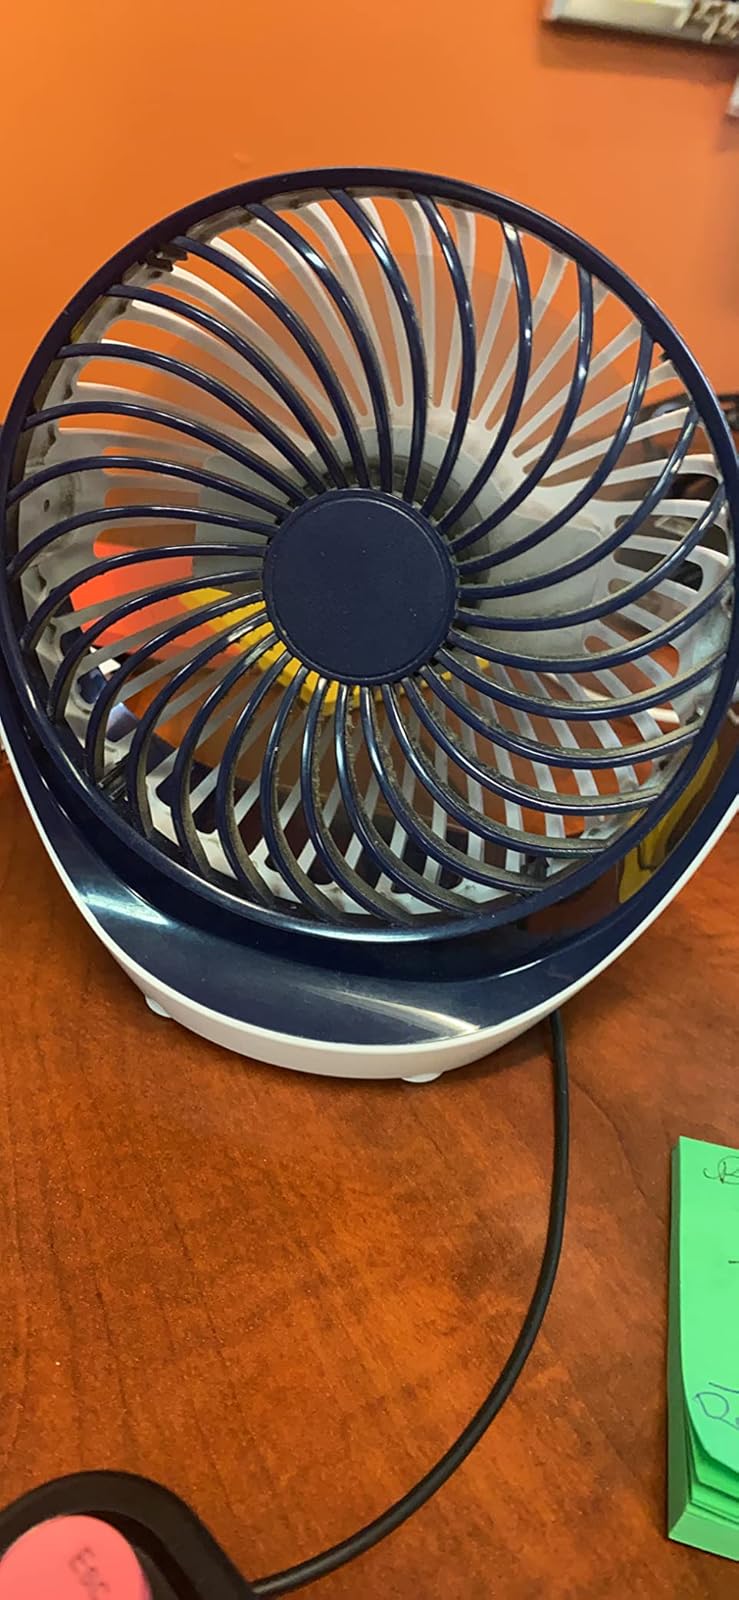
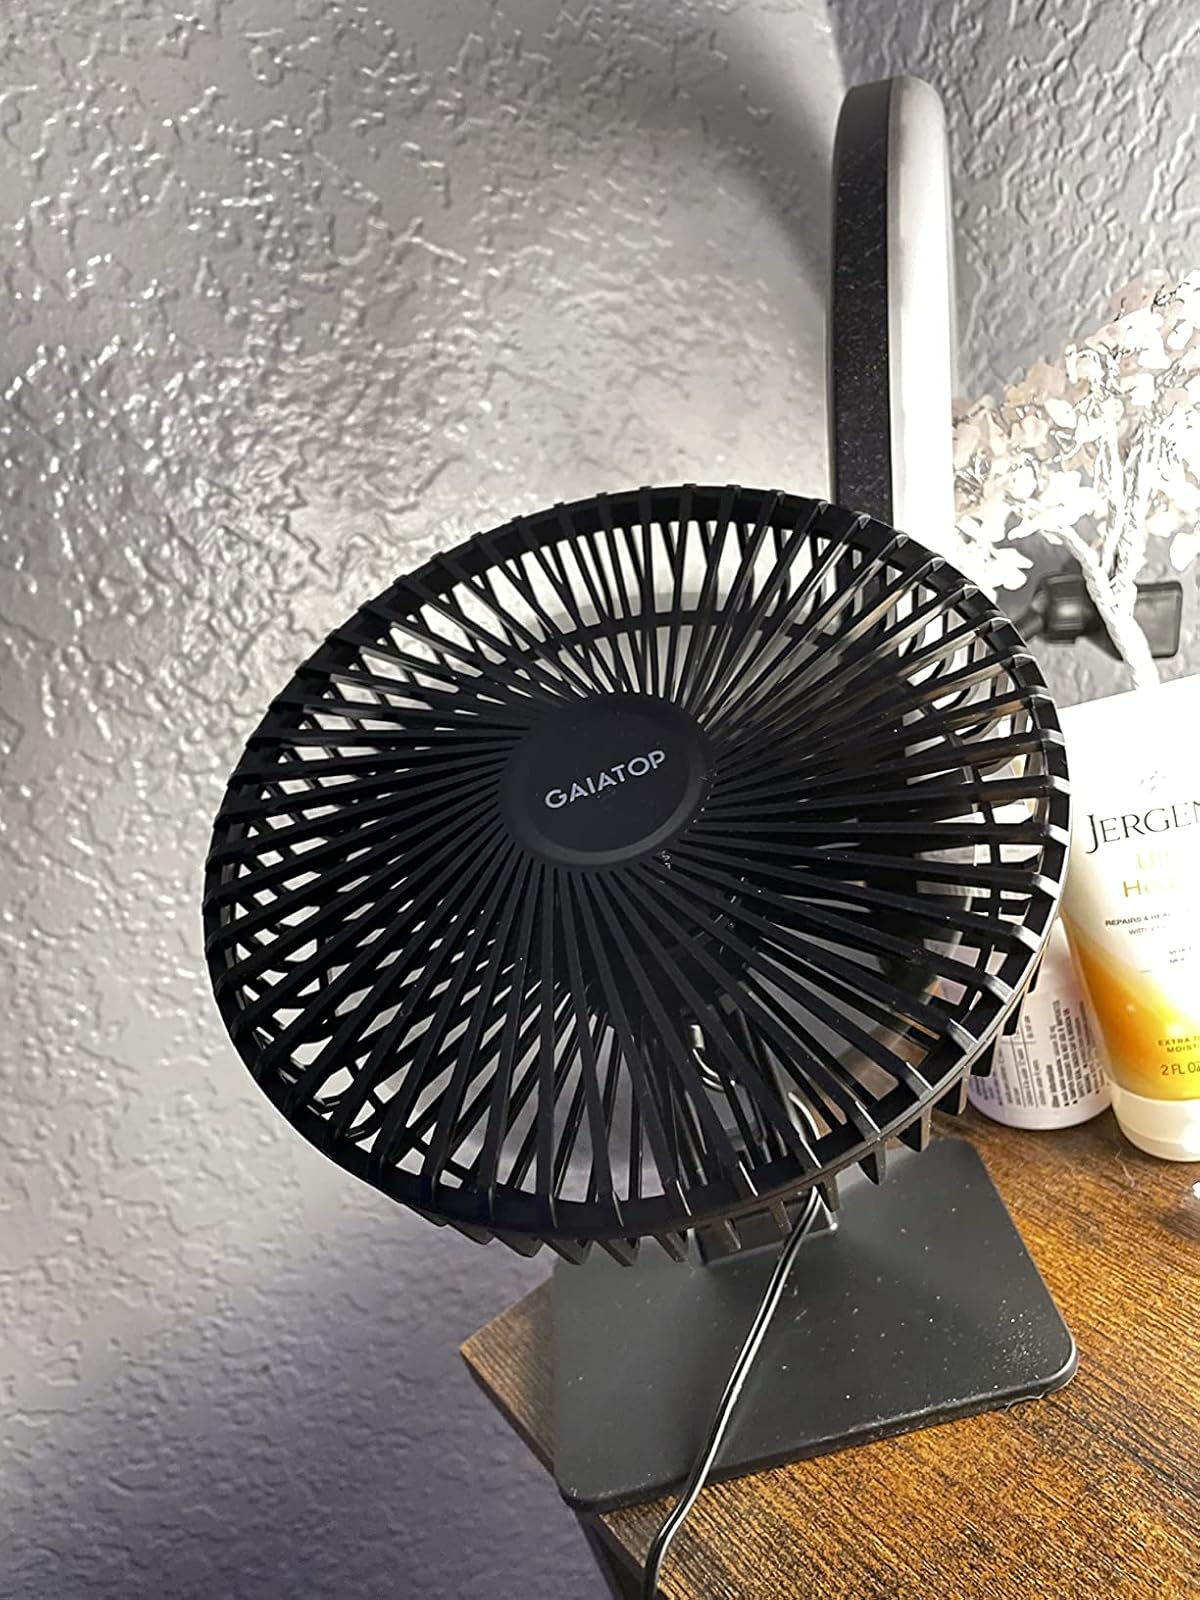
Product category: fan
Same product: no